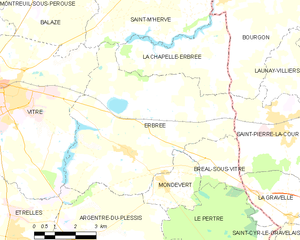
Erbrée est une commune française située dans le département d'Ille-et-Vilaine en région Bretagne, peuplée de 1 702 habitants.